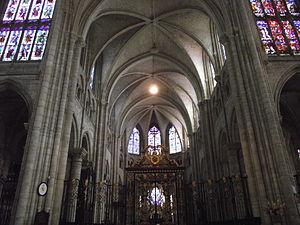
Sens, Choeur de la Cathédrale Saint-Ètienne